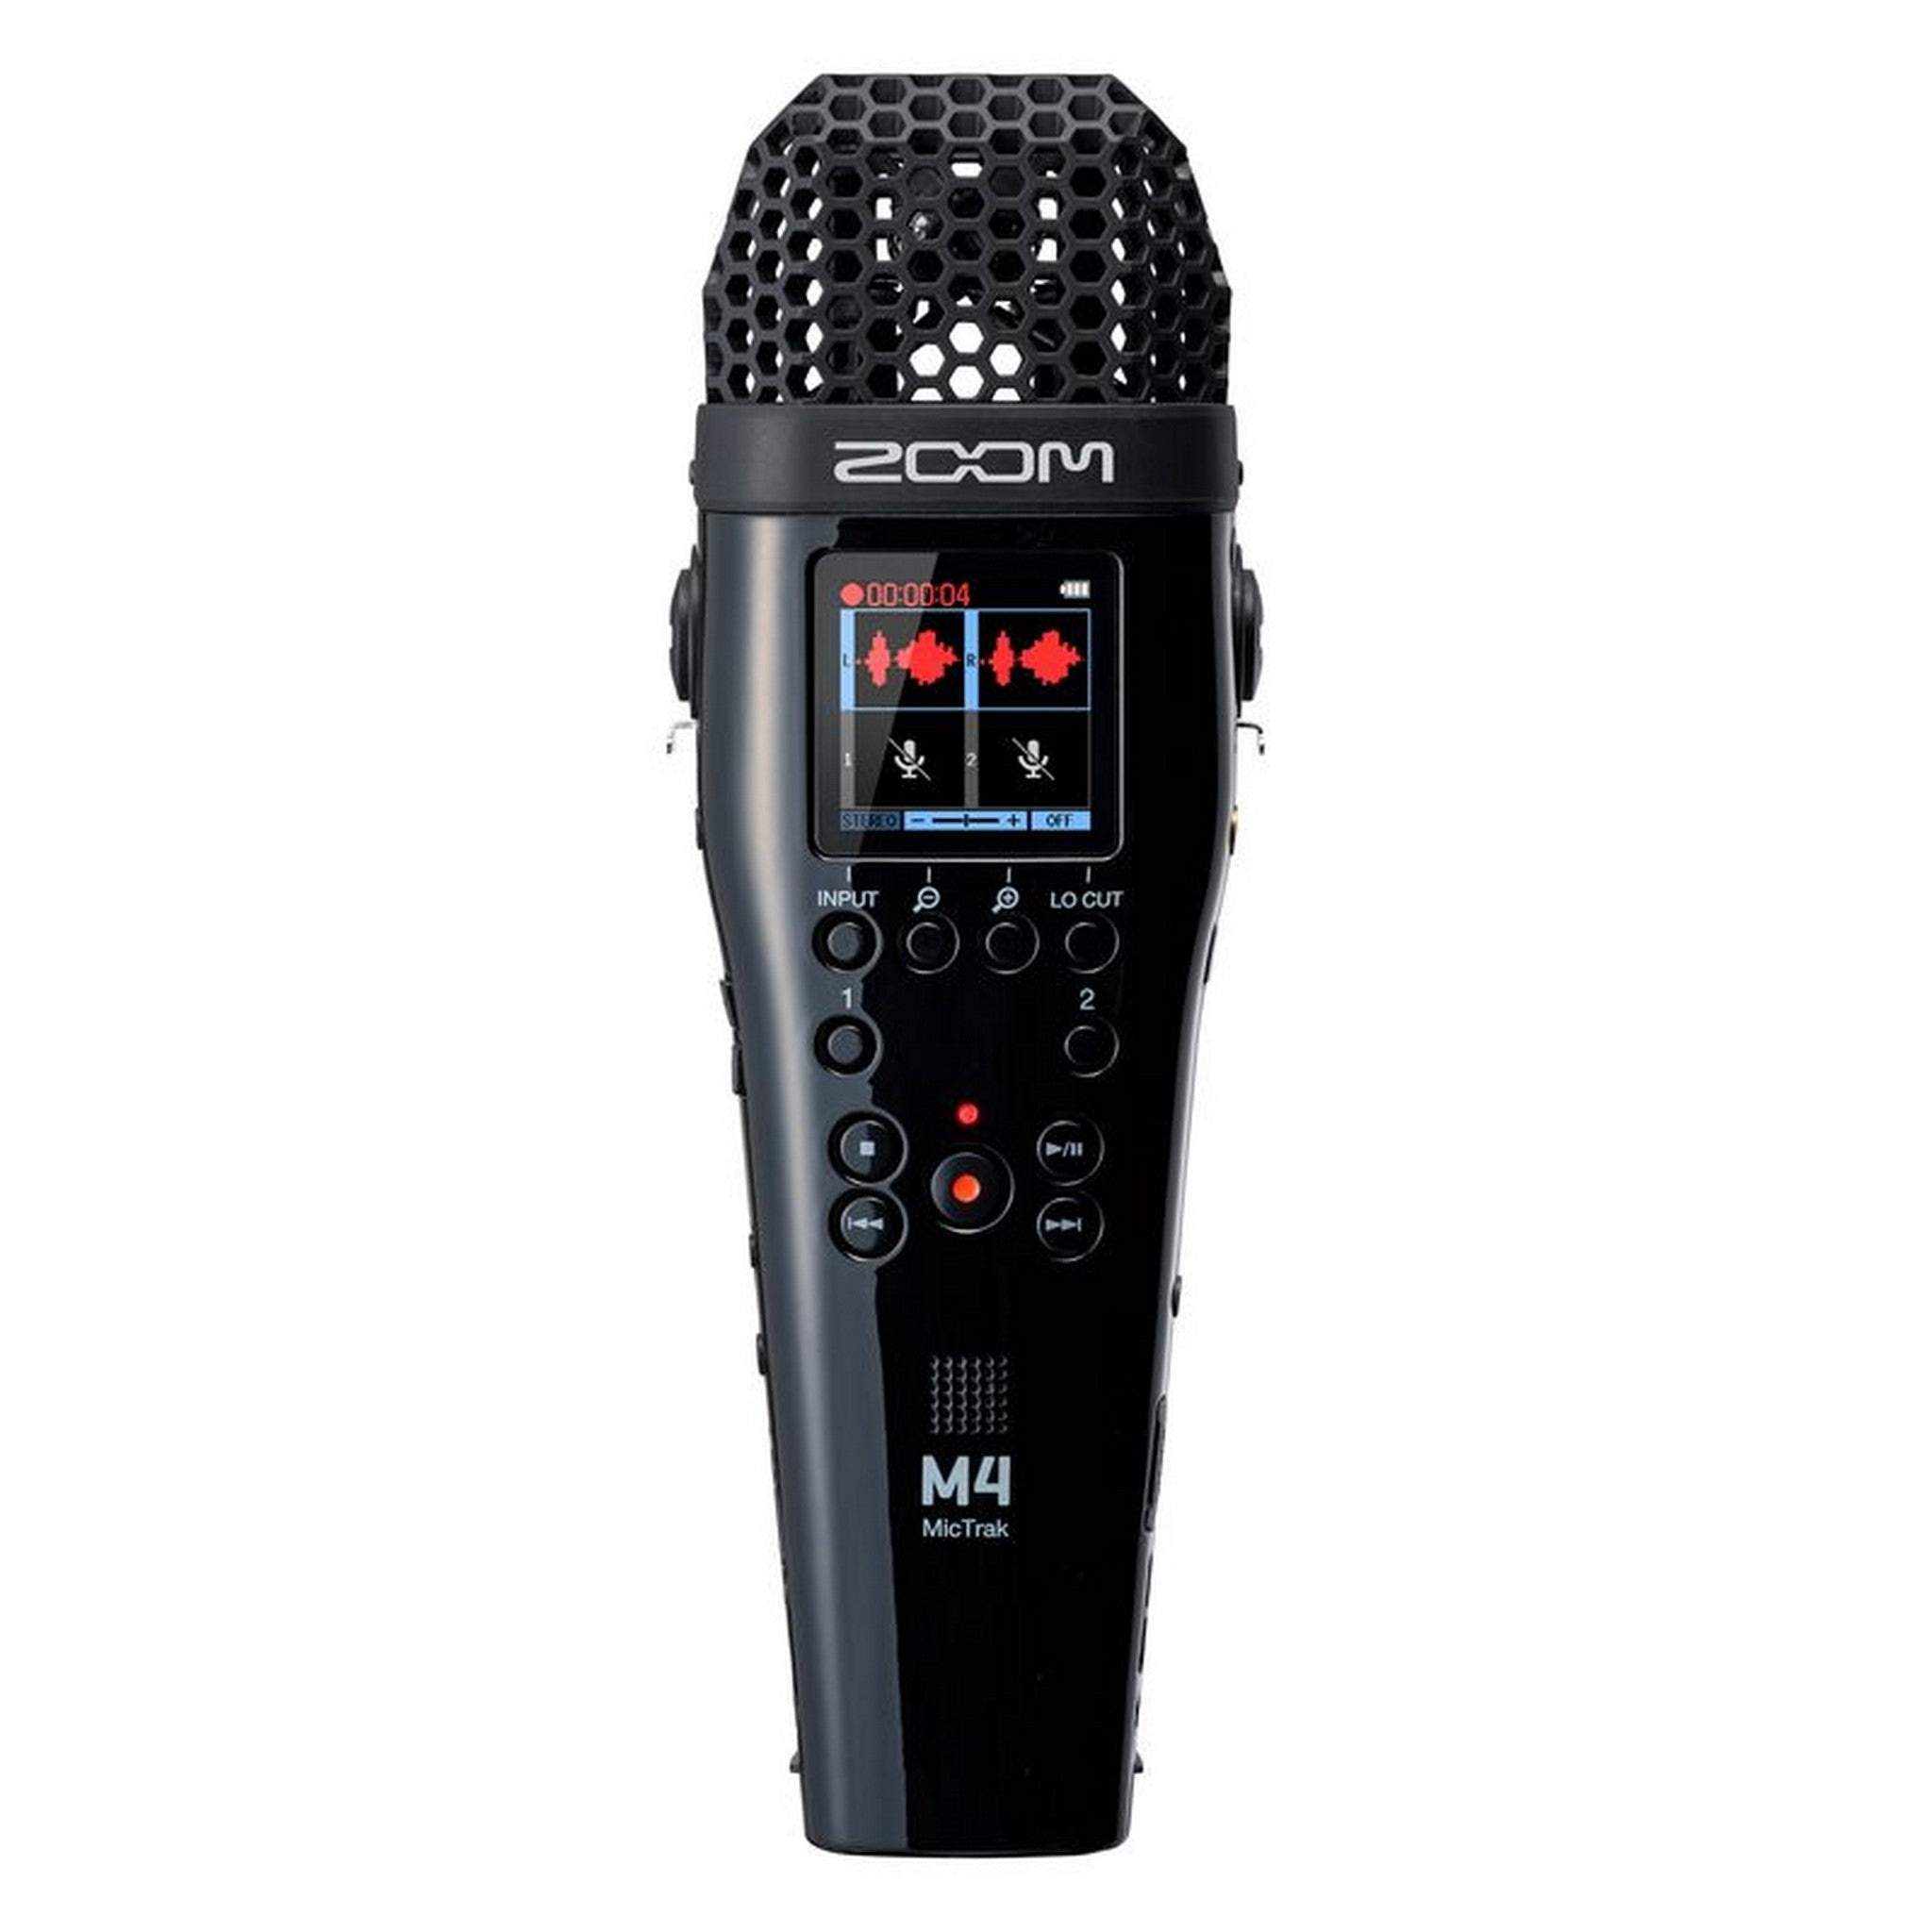
Zoom M4 MicTrak 4-Track Handheld Recorder
Zoom M4 MicTrak 4-Track Handheld Recorder PERFECT TRACKS. IN ONE TAKE. The M4 MicTrak is the first portable recorder equipped with 32-bit float recording and built-in timecode generator, giving filmmakers and musicians everything, they need to capture outstanding audio. CLIP-FREE AUDIO When you’re on-set you can’t afford to come away with clipped or faint audio. The M4 records in 32-bit float, allowing you to capture perfect audio in any situation without the need to set gain. ROLLING… AND… ACTION! Filmmakers can use the two XLR inputs for dialogue, while using the X/Y mics to record ambience. In post, your recordings can easily be synced to video, thanks to the M4’s onboard timecode generator. MAKE GREAT SOUNDING MUSIC VIDEOS Combine audio captured by the on-board X/Y mics with two additional external microphones to give your videos studio-quality sound in any environment. WAV WATCHING Keep an eye on all four tracks of your recording using the M4’s color LCD with a real-time waveform display. SUPER-LOW HANDLING NOISE The M4 was engineered to be the quietest handheld recorder ever. Its unique X/Y mics and glossy finish significantly reduces handling noise, ensuring clean, clear audio, every time. TIMECODE ONBOARD Serious videographers use timecode to keep their audio and video perfectly in sync. The M4’s built-in timecode generator has professional grade .2 ppm accuracy. HIGH-PERFORMANCE INPUTS The M4 has two XLR/TRS inputs that feature the same professional grade, low-noise preamps found in our flagship F-Series recorders. PERFECT OUTPUTS Connect the line output to your camera to record a backup or sync track to your video. Monitor your recording using the built-in headphone output. ONE-STEP NORMALIZATION Save time in post-production by using the on board NORMALIZE function to automatically raise or lower the volume of your recording to the optimal level without compressing the audio. MONITORING CAPABILITY Use the headphone output to monitor your recording or use the built in speaker for quick reference playback. SIX SECONDS OF SAFETY The PRERECORD function captures and saves six seconds of audio before you hit RECORD - perfect for unexpected starts. RECORD ALL DAY With 18 hours of battery life, the M4 is ready to record whenever you need it. RC4 REMOTE CONTROL Control your M4 from up to 5 meters away with the Zoom RC4 (sold separately). 32-BIT FLOAT AUDIO INTERFACE The M4 can be used as a 32-bit float, 4-in/2-out audio interface. Key Features 4-Track 32-bit float recorder Newly designed stereo X/Y microphones provide unmatched frequency response and clarity Body construction, and specialized finish to reduce handling noise 2 XLR/TRS inputs with F-Series preamps Color LCD Screen with waveform display Timecode Generator with 3.5mm in/out Onboard Normalization function 3.5mm headphone output plus 3.5mm stereo line output for camera connection USB Interface compatible with PC, Mac, iOS, and Android (48 kHz at 24 or 32-bit Float**) Use as an audio interface and record to SD card simultaneously Runs on 4 AA batteries* (18-hour battery life) Technical Specifications INPUTS CHANNELS 2 (BUILT IN XY MIC) + 2(XLR/TRS INPUTS) MIC INPUT MIC TYPE Unidirectional SENSITIVITY -42 dB, 1 kHz at 1 Pa INPUT GAIN Adjustment unnecessary (dual AD converter circuits used) MAX SOUND PRESSURE INPUT 135 dB SPL EXT MIC INPUT CONNECTORS 1/8” stereo mini jack INPUT GAIN Adjustment unnecessary (dual AD converter circuits used) INPUT IMPEDANCE 2 kΩ or more XLR/TRS INPUTS CONNECTORS XLR (2: HOT)/TRS combo jacks INPUT GAIN Adjustment unnecessary (dual AD converter circuits used) INPUT IMPEDANCE MIC: 3 kΩ or more LINE: 3 kΩ or more MAXIMUM INPUT LEVEL MIC: +4 dBu LINE: +24 dBu PHANTOM POWER +24/+48V 10mA maximum for each channel EQUIVALENT INPUT NOISE -127 dBu or less (IHF-A) OUTPUTS LINE OUT CONNECTOR 1/8” stereo mini jack MAXIMUM OUTPUT LEVEL +1 dBu HEADPHONE CONNECTOR 1/8” stereo mini jack MAXIMUM OUTPUT LEVEL 20 mW +20 mW(32 Ω load) BUILT-IN SPEAKER 500mW/8Ω mono speaker RECORDING RECORDING MEDIA 4GB-32GB microSDHC cards 64GB-1TB microSDXC cards WAV SUPPORTED FORMATS -44.1/47.952/48/48.048/96/192kHz -32-bit float -mono/stereo -BWF and iXML MAXIMUM SIMULTANEOUS RECORDING TRACKS 4 (2 BUILT IN XY MIC + 2 XLR/TRS INPUTS) TIME CODE CONNECTOR 1/8” stereo mini jack (Tip: IN, Ring: OUT) MODES Off Int Free Run, Int Record Run, Int RTC Run Ext FRAME RATES 23.976ND 24ND 25ND 29.97ND 29.97D 30ND 30D PRECISION ±0.2 ppm SUPPORTED INPUT LEVELS 0.2 - 5.0 Vpp INPUT IMPEDANCE 4.6 kΩ OUTPUT LEVEL 3.3 Vpp OUTPUT IMPEDANCE 50 Ω or less POWER SUPPLIES BATTERIES 4 AA AC ADAPTER ZOOM AD-17 (DC 5 V/1 A) USB bus power is supported. DISPLAY LCD 1.54” full color (240 x 240) REMOTE INPUT RC2/RC4/RCH-5/RCH-6 USB CONNECTOR USB Type-C MASS STORAGE CLASS USB 2.0 High Speed AUDIO INTERFACE WITH REC CLASS USB 2.0 High Speed SAMPLING RATE 48kHz BIT RATE 24-bit/32-bit float CHANNELS 4 in/2 out ESTIMATED CONTINUOUS OPERATION TIME USING BATTERIES 48 KHZ/32-BIT FLOAT, 2CH RECORDING TO MICROSDHC CARD Alkaline batteries: about 18 hours INCLUDED Quick Guide Windscreen
Brand: Zoom
Category: Electronics > Audio > Audio Players & Recorders > Multitrack Recorders